Dallas Cowboys

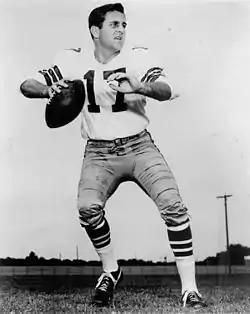
Don Meredith was the first franchise quarterback of the Cowboys. NFL Films cited Meredith as the first "star" of the franchise, leading them to back-to-back NFL Championship Game appearances during the 1966 and 1967 seasons, both times falling one game shy of the Super Bowl

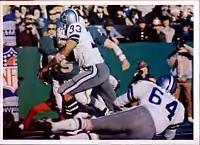
The Cowboys playing the Miami Dolphins in Super Bowl VI in 1971

Like most expansion teams, the Cowboys struggled at first. They failed to win a game in their inaugural season. However, Landry slowly brought the team to respectability. In 1965, they finally got to .500. They broke all the way through a year later, winning consecutive Eastern Conference titles in 1966 and 1967. However, they lost the NFL Championship Game each time to the Green Bay Packers with the second loss coming in the 1967 Ice Bowl. They would win consecutive division titles in 1968 and 1969 when the NFL adopted a divisional format, but were defeated in the playoffs both years by the Cleveland Browns.